Governor's Body Guard of Light Horse

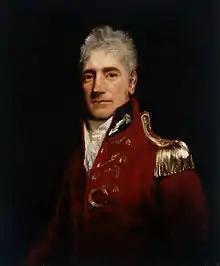
Painted portrait of an early-19th-century gentleman in a uniform with epaulettes

Lachlan Macquarie, dispatched by the British government to assume the office of governor and restore order, arrived in the colony in December 1809. The New South Wales Corps, renamed the 102nd Regiment of Foot, was recalled to Britain and replaced by the 73rd Regiment of Foot, which arrived on 1 January 1810. By April of that year the Guard consisted of a sergeant, a corporal and six troopers. One trooper had survived from King's administration, but the majority were former New South Wales Corps men who had transferred to the 73rd Regiment. At this time the supplementary pay, funded by the colonial government, was 1 shilling 6 pence per day for the sergeant, 1 shilling for the corporal and 6 pence for the troopers. During his term, Macquarie authorised the construction of a brick-built barracks and stables, with capacity for sixteen horses, in Sydney for the Guard.